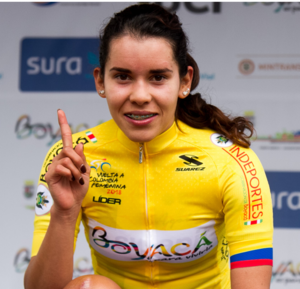
Brenda Santoyo est une coureuse cycliste mexicaine, membre de l'équipe Swapit Agolico.